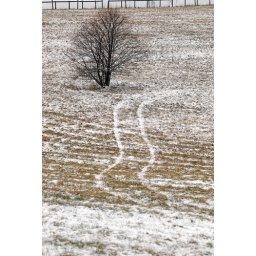
A dusting of snow defines tire tracks in the grass in a field along Chapel Rd. in West Marlborough. akd